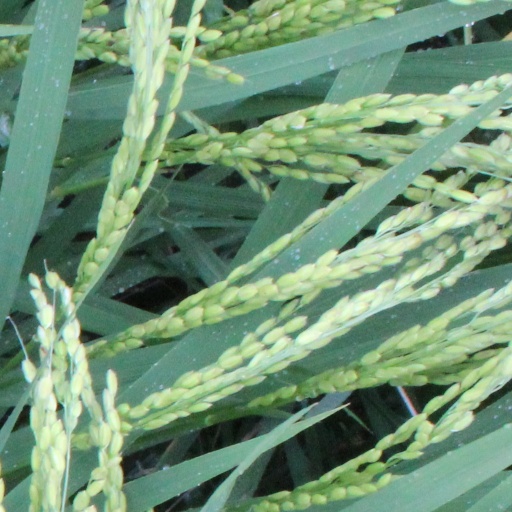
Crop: rice